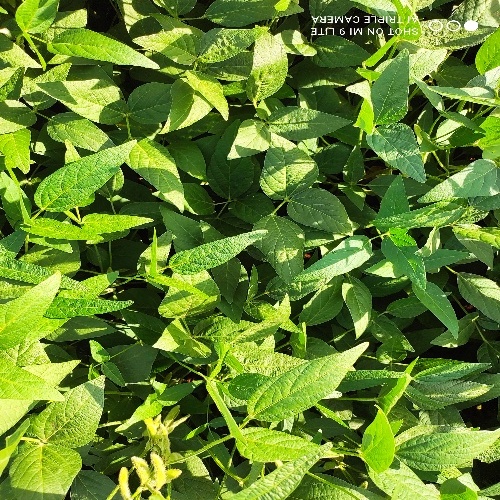
Label: Healthy